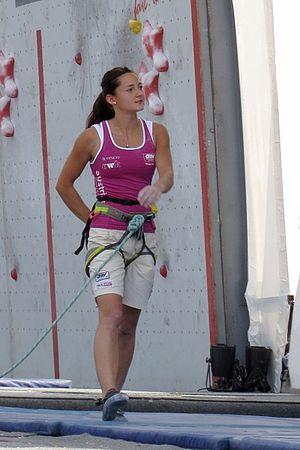
Magdalena Röck en demi-finale du championnat d'Europe d'escalade (difficulté) 2013 à Chamonix